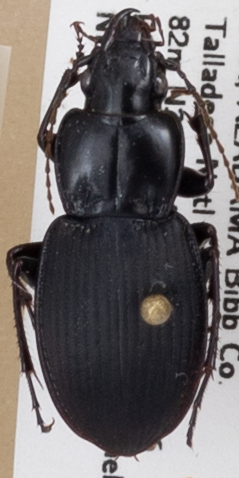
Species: Cyclotrachelus convivus
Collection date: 2018-09-19
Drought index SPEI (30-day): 0.246
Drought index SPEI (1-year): -0.006
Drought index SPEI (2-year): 0.47